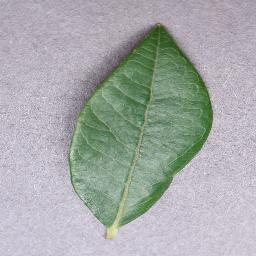
Label: Blueberry___healthy